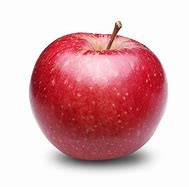
Label: apple